Rudolf Eickemeyer

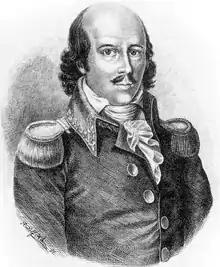

Jean Marie Rodolphe Eickemeyer, also called Heinrich Maria Johann Rudolf Eickemeyer, was an engineer, mathematician, and general of the French Revolutionary Wars. Eickemeyer was born on 11 March 1753 in Mainz, and died 9 September 1825 in Gau-Algesheim, a town in the Mainz-Bingen district of present-day Rhineland-Palatinate.